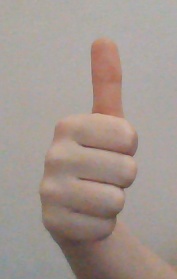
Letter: aleff